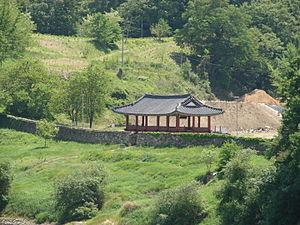
Gongsanseong est une forteresse de montagne incluant un palais royal située à Gongju dans le centre de la Corée du Sud et remontant à l'époque où cette ville était la capitale du royaume de Baekje. Elle est classée dans la liste du patrimoine mondial de l'UNESCO depuis 2015 dans le groupe des aires historiques de Baekje.